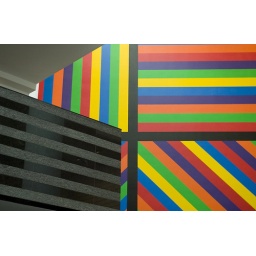
balcony and wall in SF moma